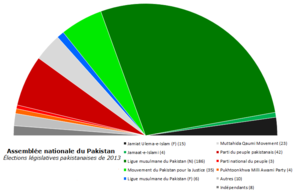
Composition de l'Assemblée nationale du Pakistan après les élections de 2013
L’Assemblée nationale du Pakistan est la chambre basse du Parlement du Pakistan. Avec le Sénat, elle forme l'organe législatif fédéral alors que les assemblées provinciales forment les organes législatifs fédérés. Elle a été fondée le 15 août 1947, au moment de l'indépendance du pays.
La vie politique pakistanaise est influencée par divers partis politiques, qui ont évolué au cours d'une vie démocratique ou au cours des différents régimes militaires qui ont été au pouvoir. Les principaux partis politiques connaissent souvent des dissensions plus ou moins importantes, ce qui a conduit à la multiplication du nombre de partis.
Les élections législatives pakistanaises de 2013 se sont déroulées le 11 mai 2013 afin de renouveler les élus de l'Assemblée nationale et des quatre assemblées provinciales du Pakistan après la fin de leur mandat de cinq ans reçus lors des élections législatives de 2008. Elles conduisent à la victoire de la principale force d'opposition, la Ligue musulmane du Pakistan, et au retour de Nawaz Sharif au poste de Premier ministre.